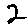
Label: 2